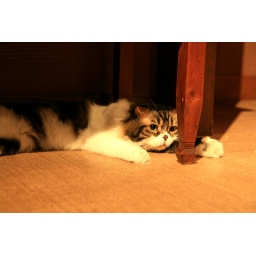
cat under a cabinet